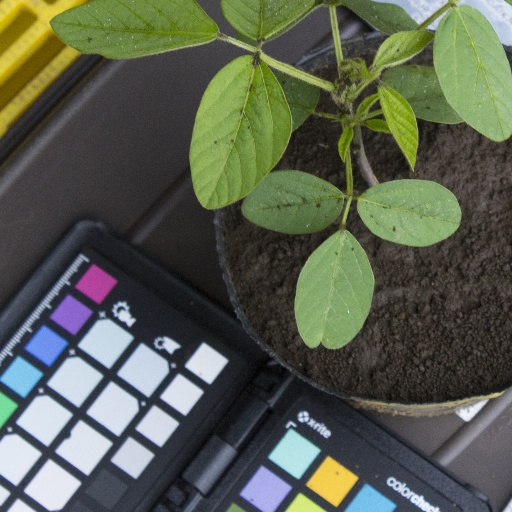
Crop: soybean